Mari Rantanen

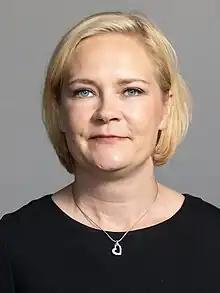
Rantanen in 2023

Mari Rantanen (born 29 March 1976) is a Finnish politician of the Finns Party currently serving in the Parliament of Finland for the Helsinki constituency. As a Member of Parliament, she has served as a member of the Committee on Legal Affairs in 2019-2022. Rantanen was elected Chairman of the Committee on Administrative Affairs in November 2022. Before her political career, Rantanen worked as a nurse and as a police officer.